Hi-Level

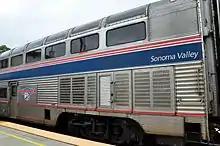
Silver double height railway car with double row of windows

The 61 coaches could carry either 68 or 72 passengers, more than the 44 of comparable single-level long-distance coaches. This increased capacity permitted the Santa Fe to run the "El Capitan" with fewer cars, while increasing the total number of passengers carried. The 68-seat coaches featured "step down" stairs at one end to permit access to standard-height equipment; that space was given over to four additional seats on the 72-seat coaches. The prototypes also featured step-down stairs, but carried one fewer passenger.